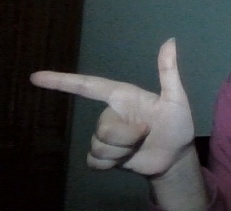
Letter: yaa